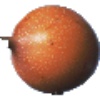
Label: granadilla